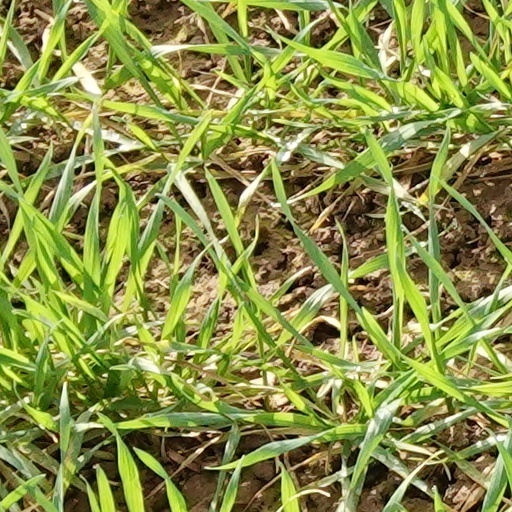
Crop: wheat